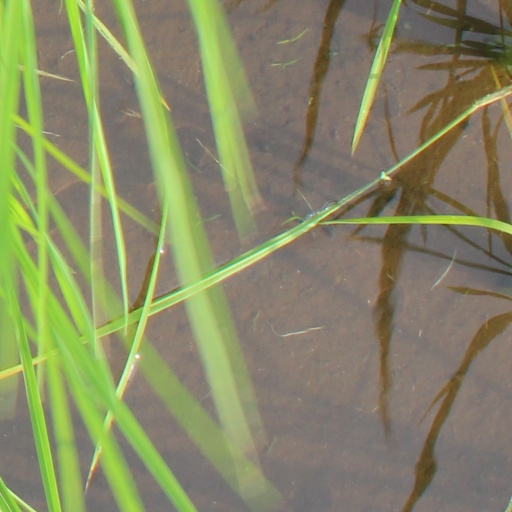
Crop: rice